Cuckoo wasp

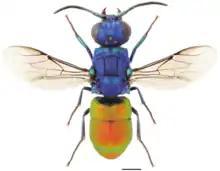
"Pseudospinolia neglecta"

Members of the largest subfamily, Chrysidinae, are the most familiar; they are generally kleptoparasites, laying their eggs in host nests, where their larvae consume the host egg or larva while it is still young, then the food provided by the host for its own juvenile. Chrysidines are distinguished from the members of other subfamilies in that most have flattened or concave lower abdomens and can curl into a defensive ball ("volvation") when attacked by a potential host, in the manner of a pill bug. Members of the other subfamilies are parasitoids of either sawflies or walking sticks and cannot fold up into a ball.